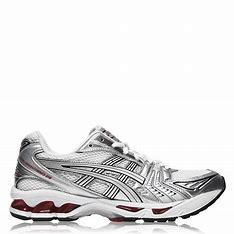
Brand: Asics
Model: Gel Kayano 14